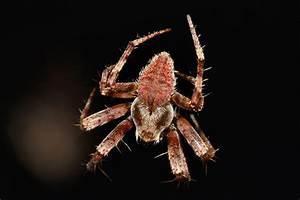
spider